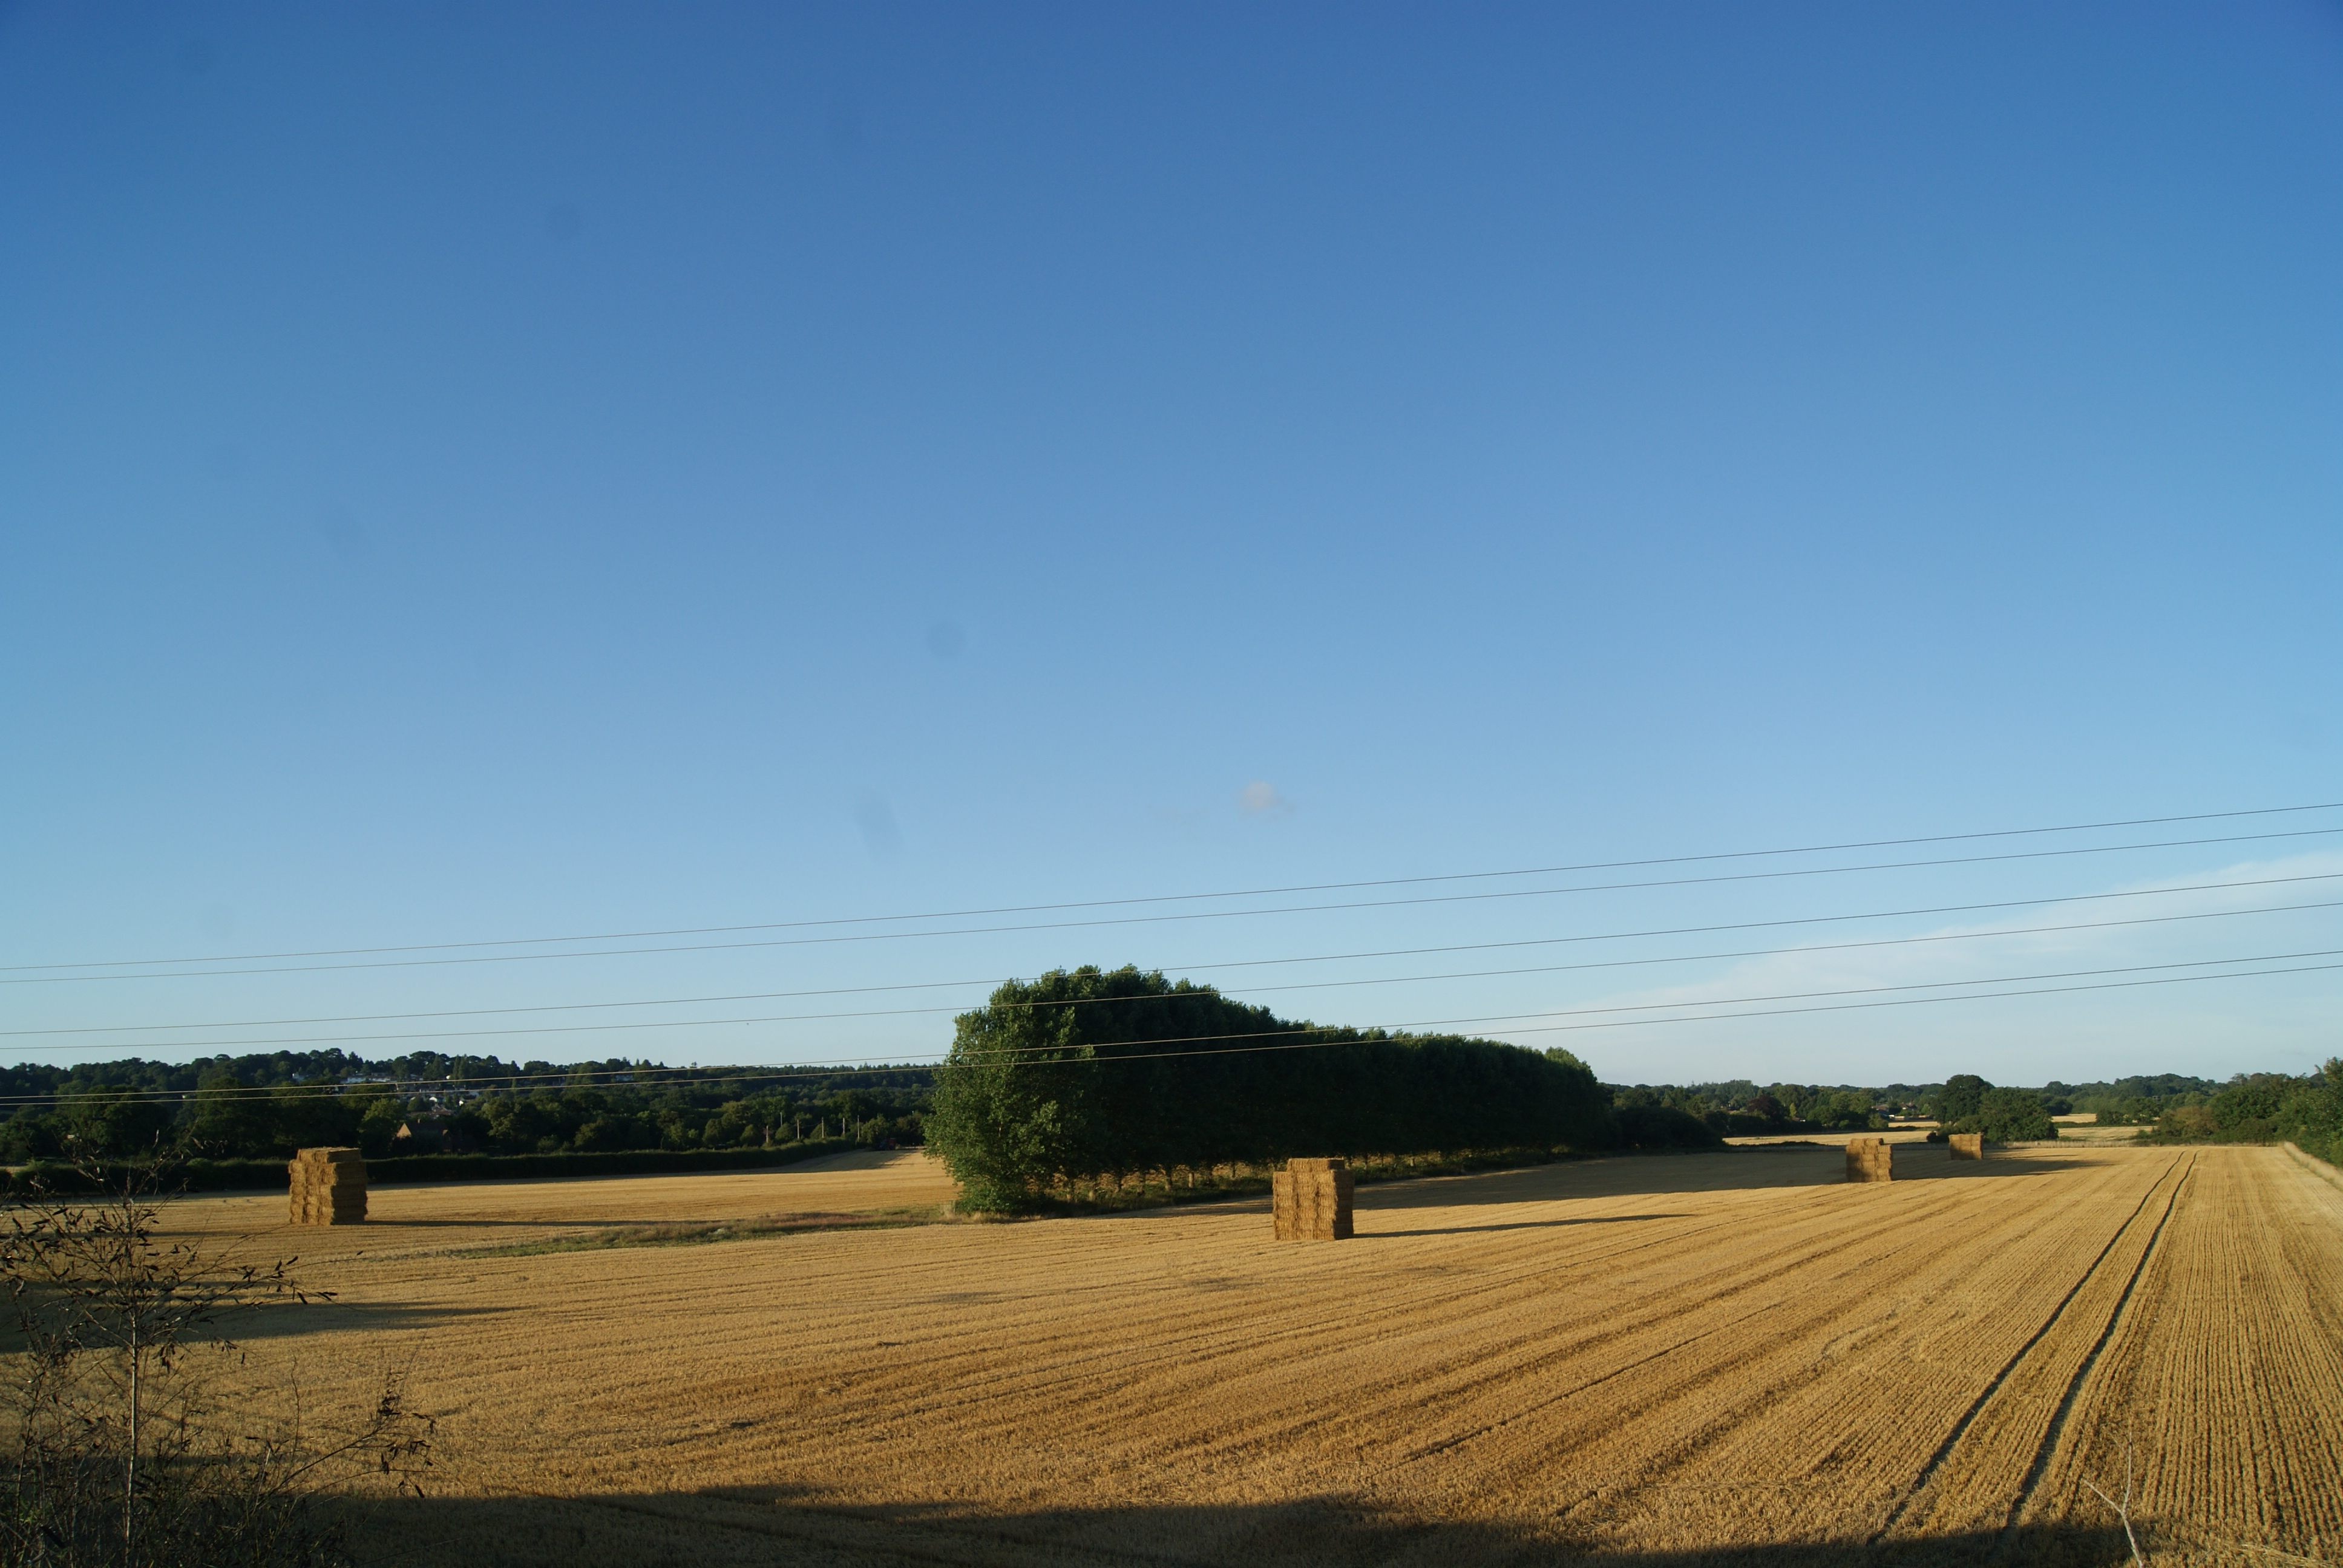
landscape, horizon, cloud, sky, field, farm, prairie, hill, agriculture, plain, rural area, grass family